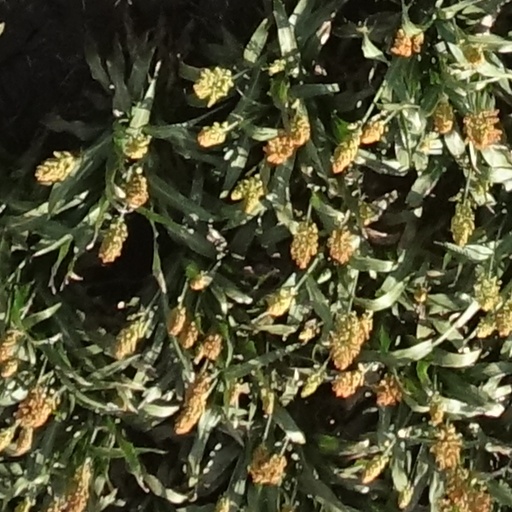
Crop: sorghum